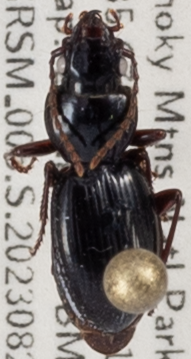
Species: Cyclotrachelus freitagi
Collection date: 2023-08-29
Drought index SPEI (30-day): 1.962
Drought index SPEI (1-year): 0.17
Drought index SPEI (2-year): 0.612